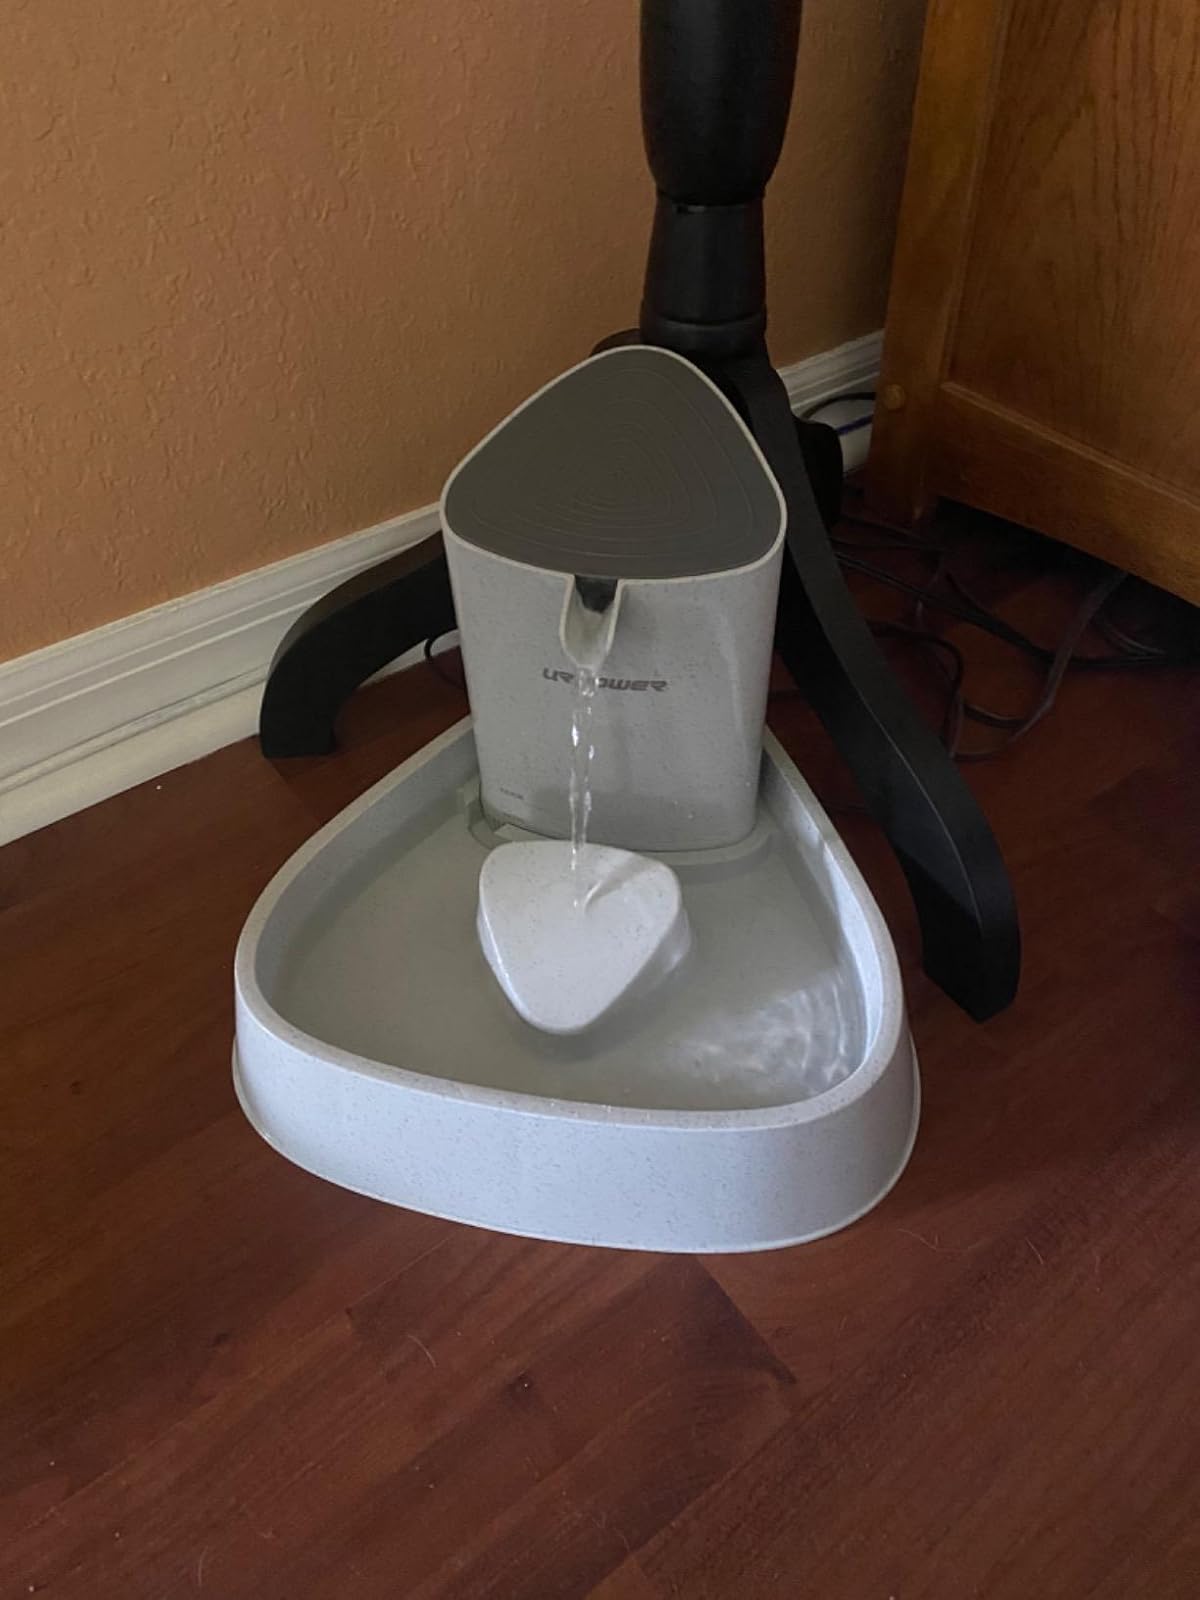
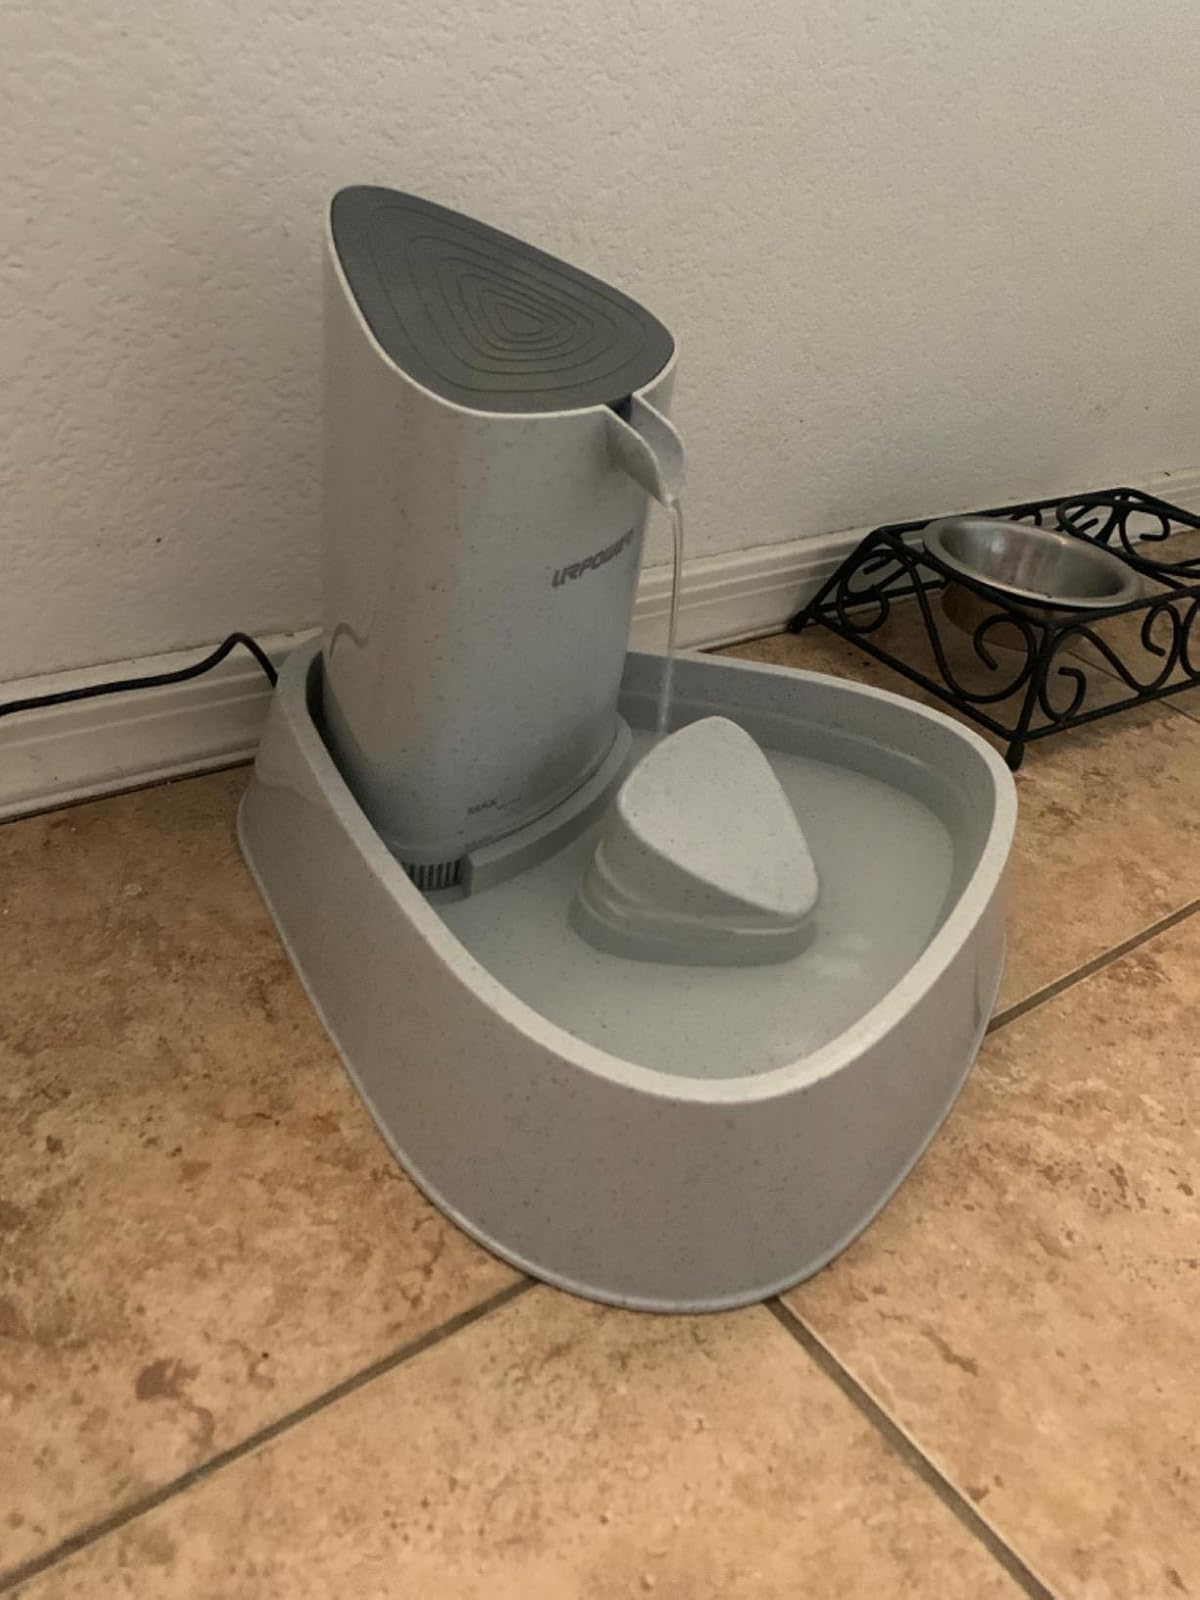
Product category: items_bowl
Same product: yes